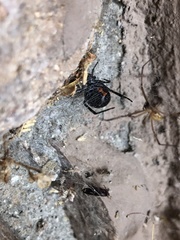
Species: Lactrodectus_hesperus